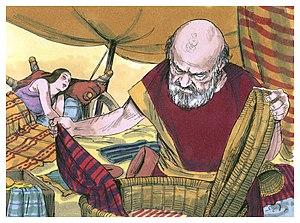
Illustration biblique du livre de la Genèse chapitre 31 עברית: 31 האיור המקראי של change me! פרק हिन्दी: {{{hi}}} अध्याय change me! की पुस्तक की बाइबिल चित्रण Bahasa Indonesia: Ilustrasi Alkitab dari Kitab Kejadian pasal 31 Italiano: Illustrazione biblica del libro della change me! Capitolo 31 日本語: change me!31章の本の聖書の実例 Jawa: Ilustrasi Alkitab saking Kitab Purwaning Dumadi pasal 31 한국어: change me! 31 장 장부의 성경 그림 Bahasa Melayu: Ilustrasi Alkitab dari Kitab Kejadian pasal 31